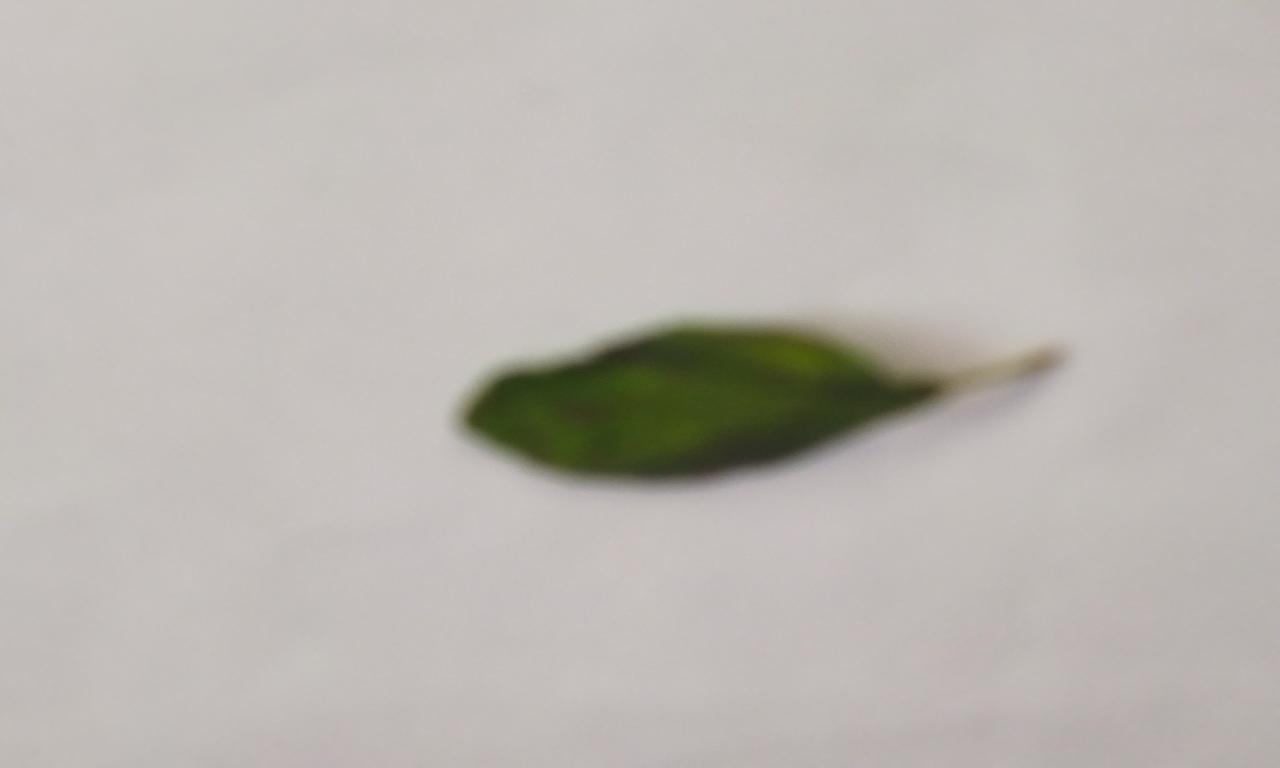
Label: Spoiled